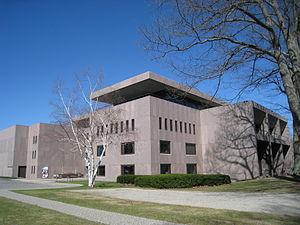
Le Sterling & Francine Clark Art Institute, plus connu sous le nom de Clark Art Institute, est un musée d'art situé à Williamstown dans le Massachusetts. Il abrite également un centre de recherche, le Research and Academic Program, et un programme de master, le Williams College Graduate Program en Histoire de l’art, en coopération avec le Williams College. Ses collections se composent de peintures, sculptures, estampes, dessins, photographies et arts décoratifs européens et américains, du xivᵉ siècle jusqu’au début xxᵉ siècle. Il forme avec le Massachusetts Museum of Contemporary Art, le Williams College Museum of Art et le Bennington Museum, le quatuor de musées du Berkshire, composant culturel majeur de la région. La direction de l'institution est assurée par Olivier Meslay depuis août 2016.